V-tail

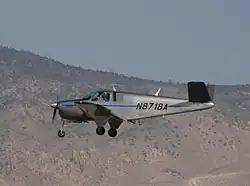
1950 V-tailed B35 still operated by the National Test Pilot School at the Mojave Air and Space Port

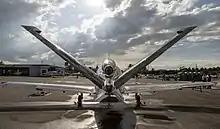
Rear view of the Cirrus Vision SF50's V-tail and engine outlet

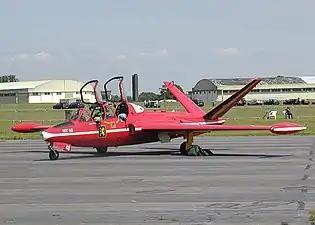
The V-tail of a Belgian Air Force Fouga CM.170 Magister

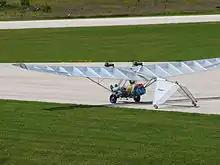
An Ultraflight Lazair showing its inverted V-tail covered with translucent Tedlar

The V-tail or "vee-tail" (sometimes called a butterfly tail or Rudlicki's V-tail) of an aircraft is an unconventional arrangement of the tail control surfaces that replaces the traditional vertical and horizontal surfaces with two surfaces set in a V-shaped configuration. It is not widely used in aircraft design. The aft edge of each twin surface is a hinged control surface called a ruddervator, which combines the functions of both a rudder and elevator.